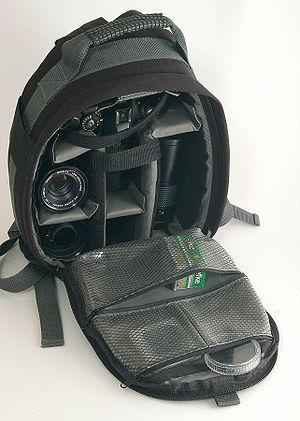
Un sac à dos est un espace de stockage transporté sur le dos d'une personne qui fait reposer le poids du matériel qu'il contient sur les épaules par l'intermédiaire de bretelles et parfois également sur les hanches par le moyen d'une ceinture. Sa capacité est exprimée en litres et varie d'une demi dizaine, pour les sacs de trail, à une centaine, pour les modèles militaires.